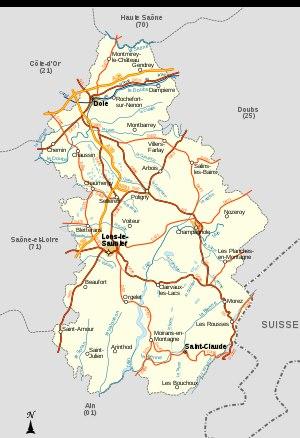
Le département du Jura est situé en partie sur le massif du Jura qui déborde sur les départements voisins du Doubs et de l'Ain et s'étend le long de la frontière entre la France et la Suisse.
Liste des fleuves, rivières et autres cours d'eau qui parcourent en partie ou en totalité le département du Jura. La liste présente les cours d'eau, généralement de plus de 10 km de longueur, sauf exceptions.